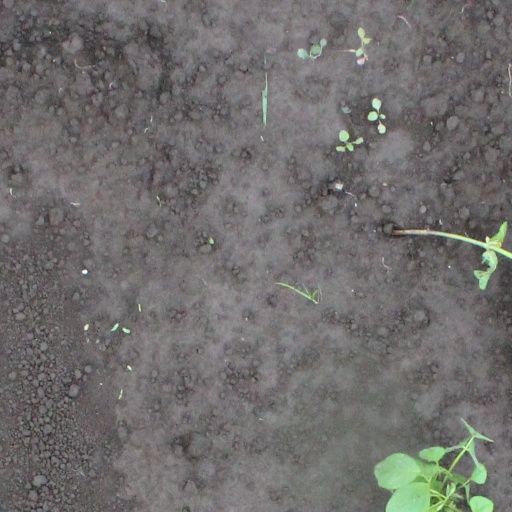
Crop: soybean